Sardinian language

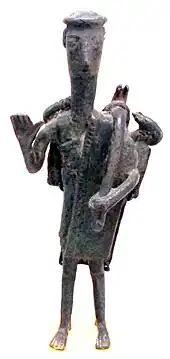
Hunter, Nuragic bronze statuette

The origins of ancient Sardinian, also known as Paleo-Sardinian, are currently unknown. Research has attempted to discover obscure, indigenous, pre-Romance roots. The root "s(a)rd", indicating many place names as well as the island's people, is reportedly either associated with or originating from the Sherden, one of the Sea Peoples. Other sources trace instead the root "s(a)rd" from , a legendary woman from the Anatolian Kingdom of Lydia, or from the Libyan mythological figure of the Sardus Pater "Babai" ("Sardinian Father" or "Father of the Sardinians").